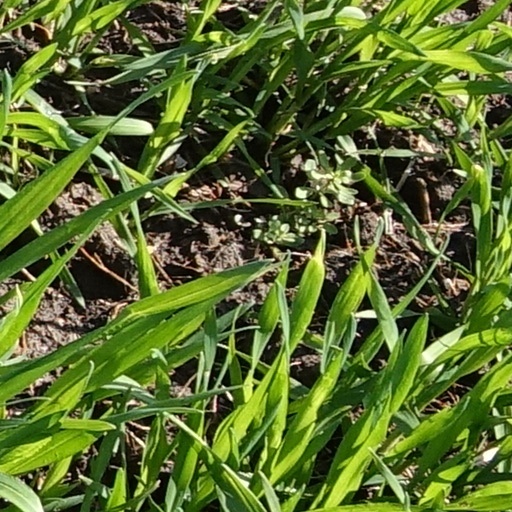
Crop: wheat